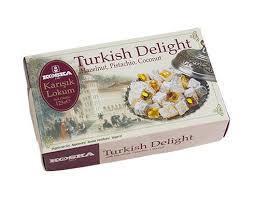
Yemek: lokum